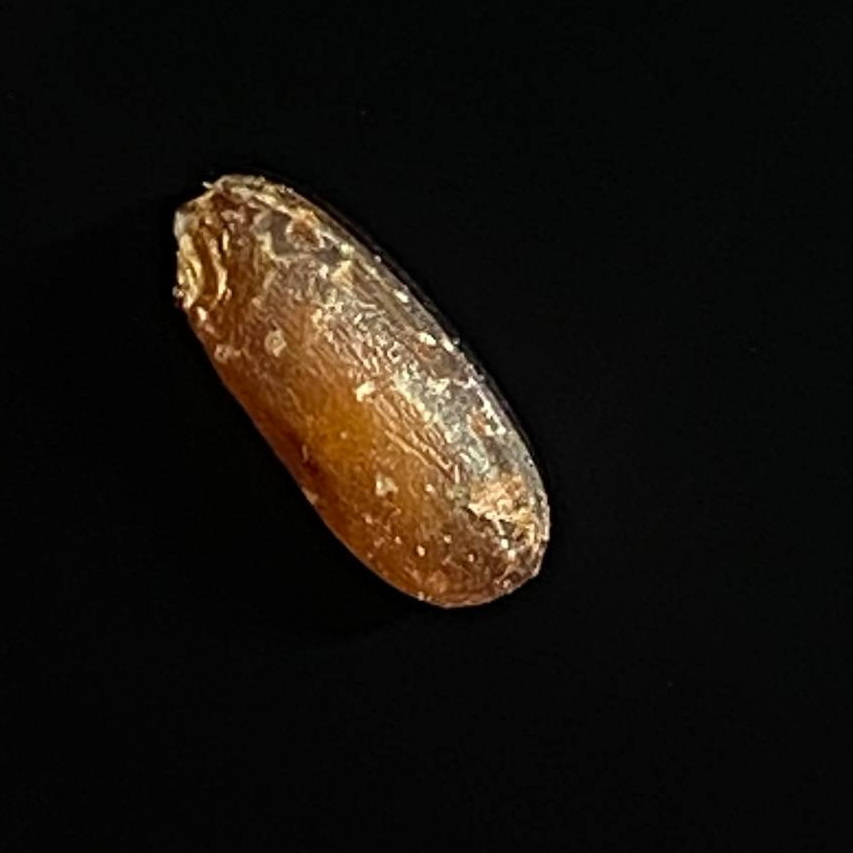
Rice variety: Lal_Biroi